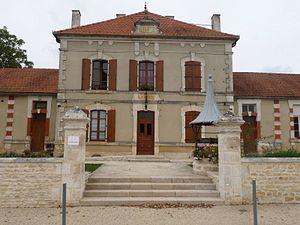
mairie des Adjots, Charente, France
Les Adjots est une commune du Sud-Ouest de la France, située dans le département de la Charente.